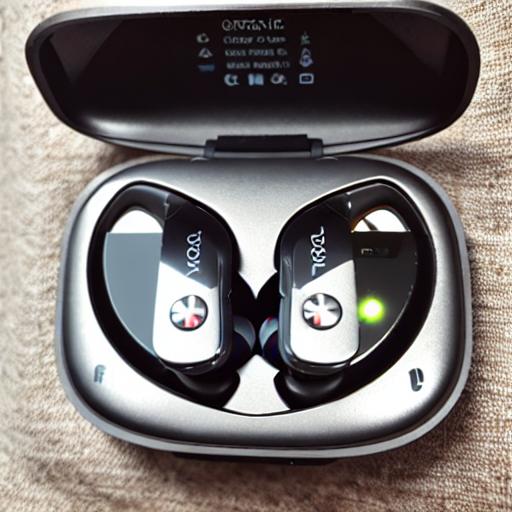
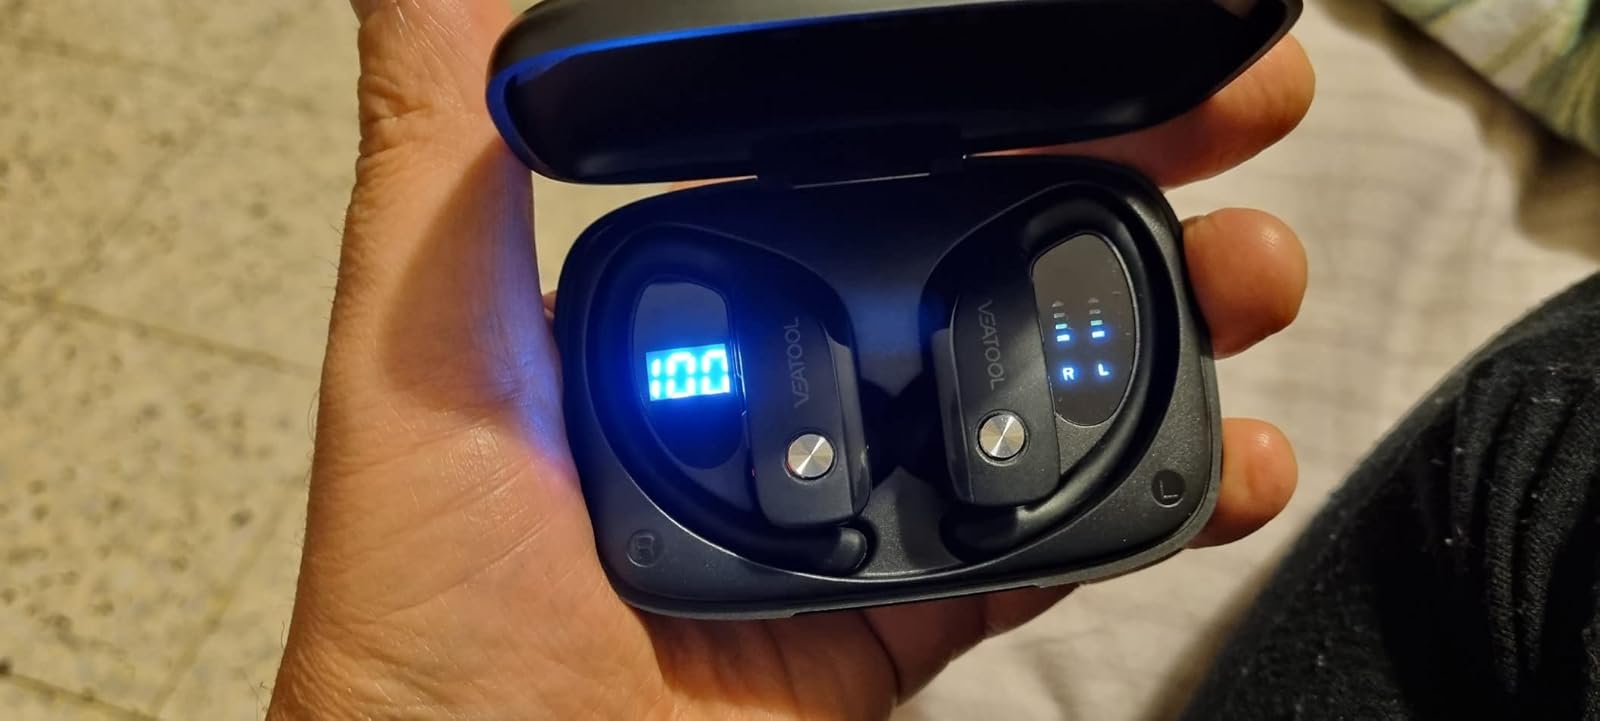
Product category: earbuds
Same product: no